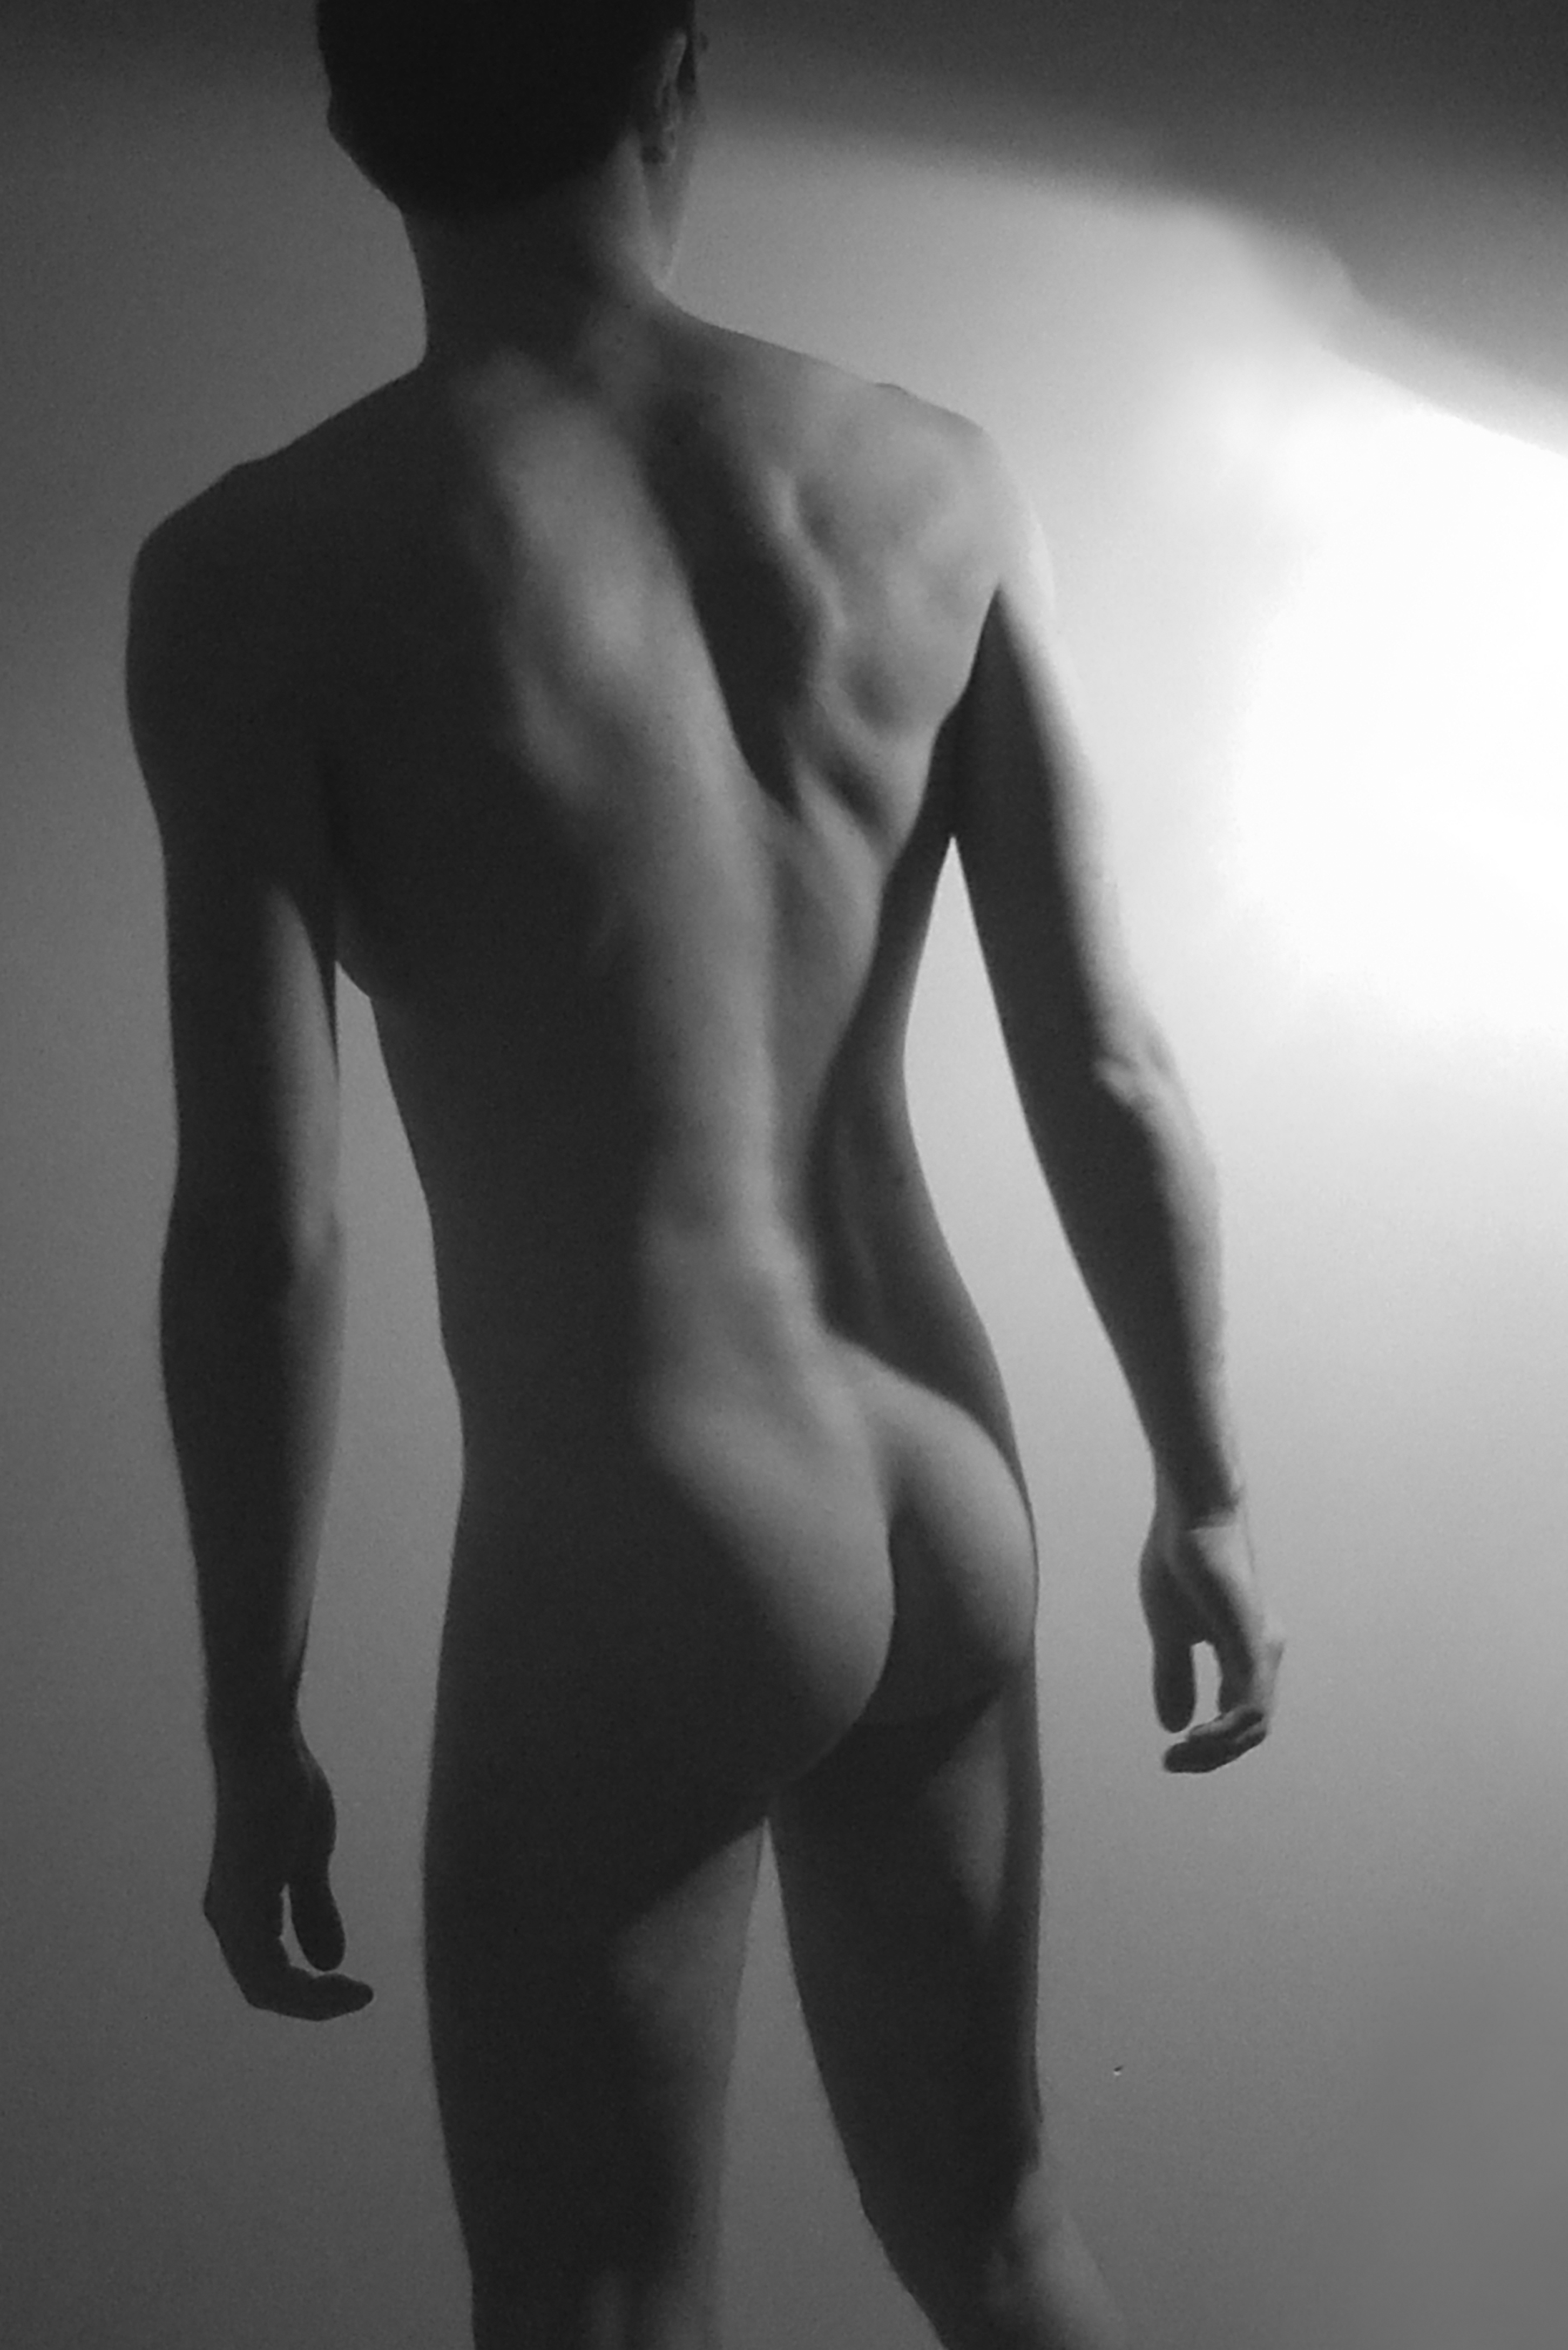
nude, male, naked, back, man, black, white, art, stand, pose, arm, shoulder, leg, human body, neck, grey, chest, trunk, thigh, waist, Barechested, abdomen, human leg, art model, knee, monochrome photography, monochrome, elbow, darkness, flash photography, visual arts, flesh, rib, still life photography, undergarment, shadow, underpants